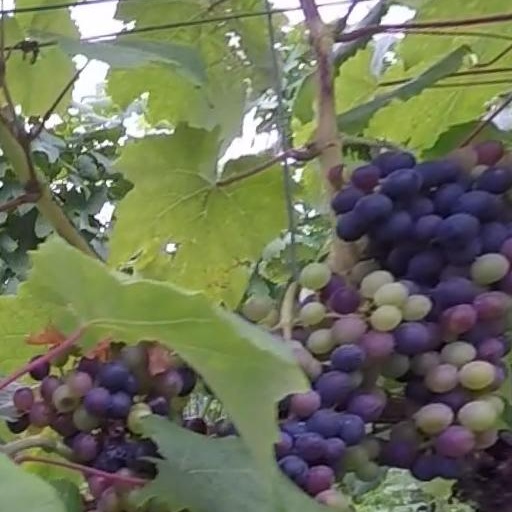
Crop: grape